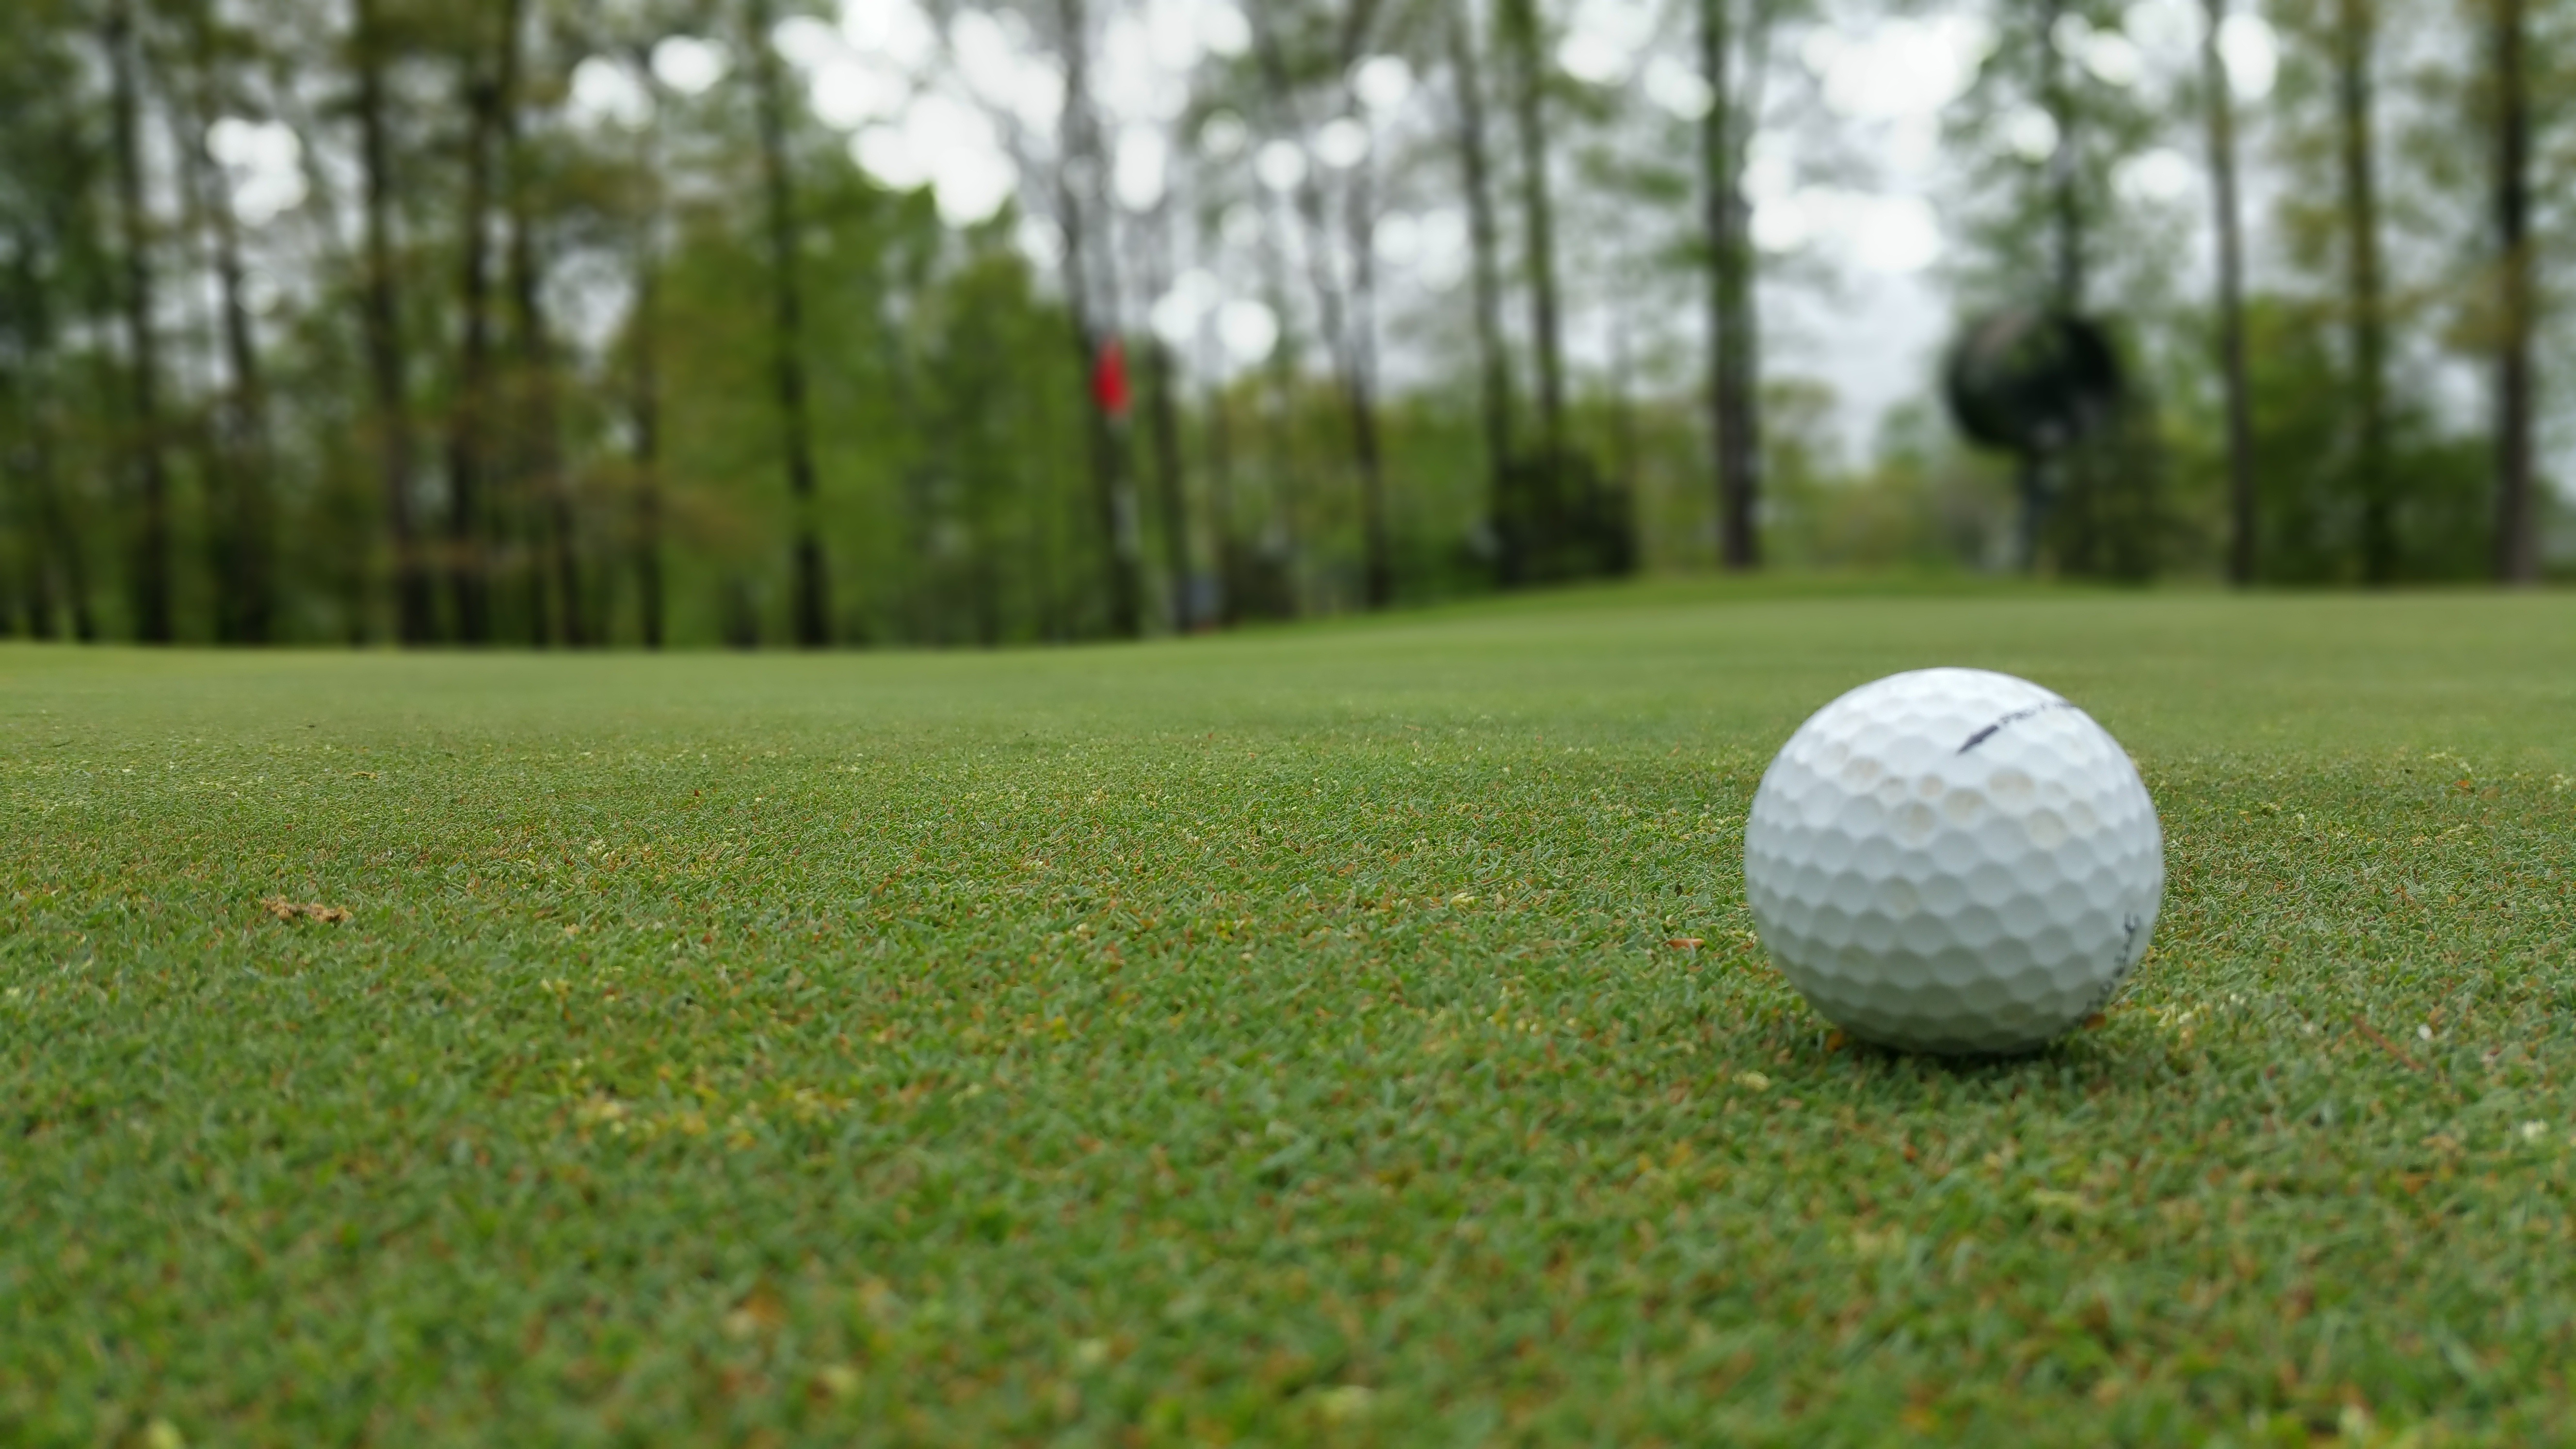
grass, lawn, meadow, recreation, green, leisure, golf, golfing, sports, grassland, ball, course, outdoor recreation, pitch and putt